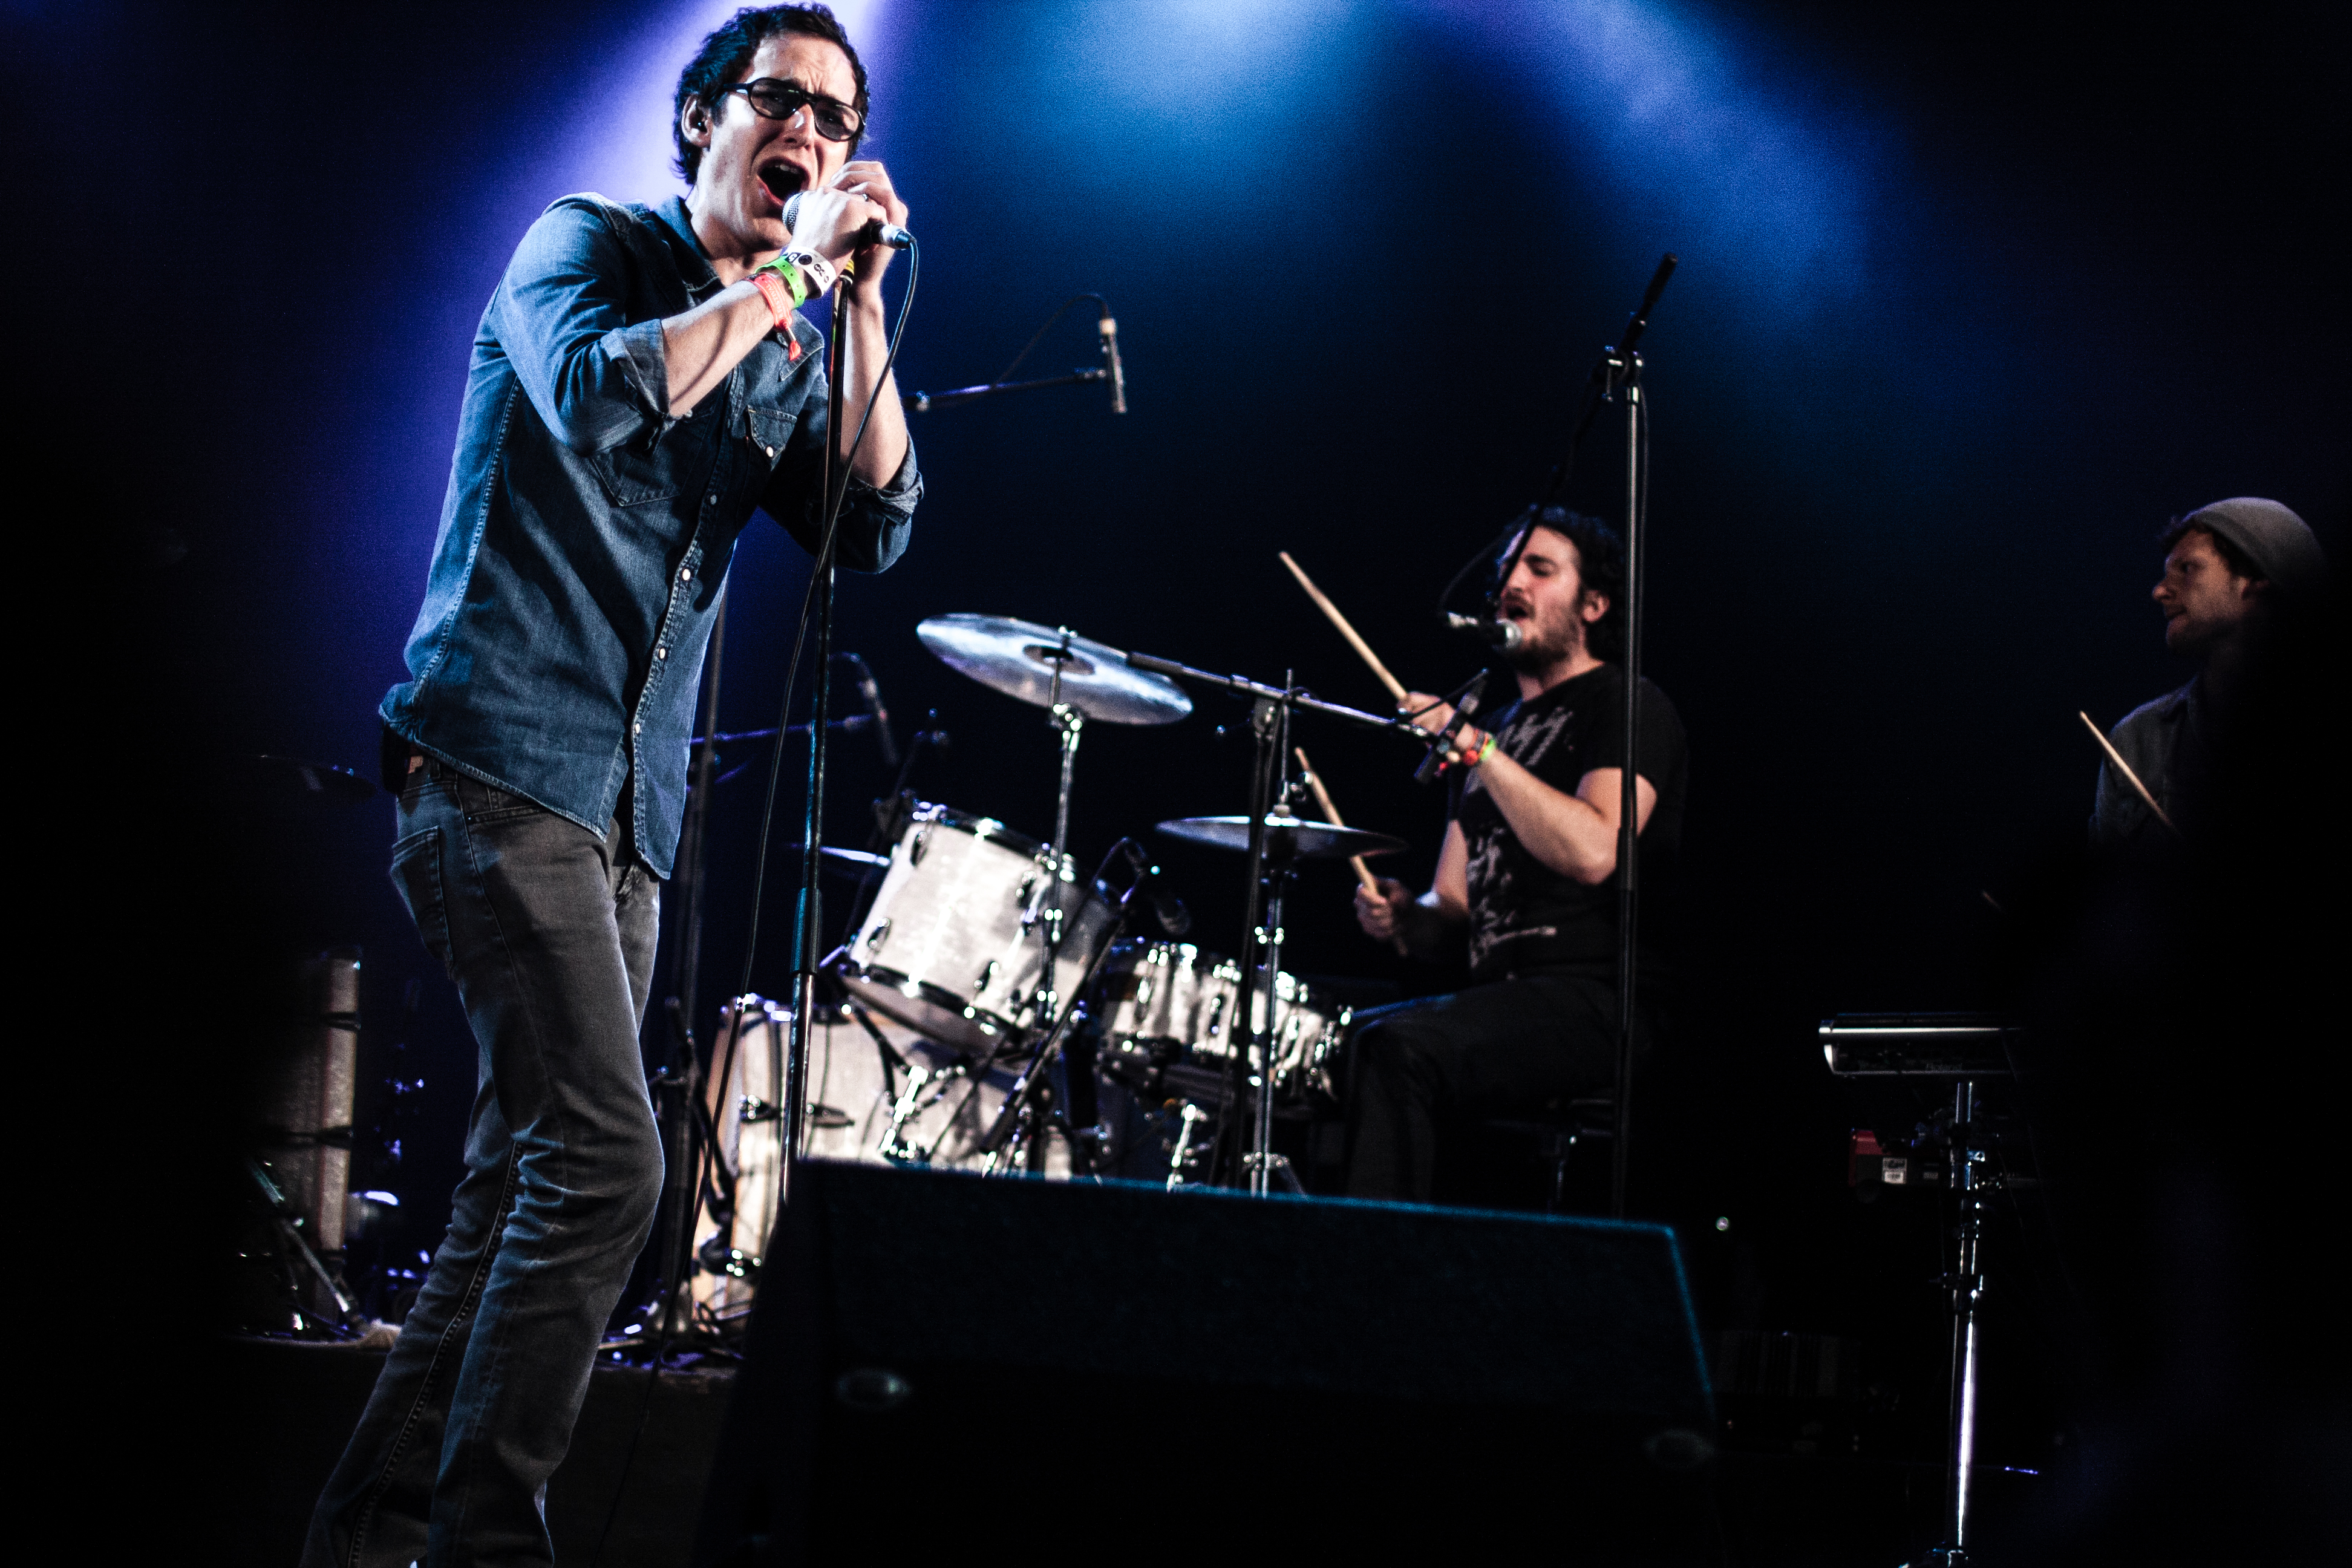
music, concert, band, live, canon, musician, performance art, festival, 40d, gig, stage, 2012, dour, stacy, malibu, performance, bassist, singing, guitarist, drums, drummer, entertainment, performing arts, singer songwriter, rock concert, musical ensemble, musical theatre